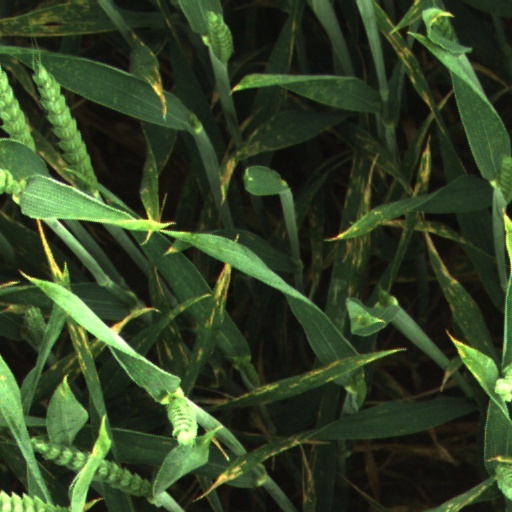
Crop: wheat